Nina Aleshina

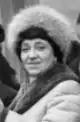
circa 1980

Nina Aleksandrovna Aleshina (July 17, 1924 – November 17, 2012) was a Russian architect and head of the design department "" for the Moscow Metro for a decade. Nineteen stations of the subway system were projects she participated in or led. She was honored with many awards during her career, including the designation in 1985 of